The Caves, Queensland

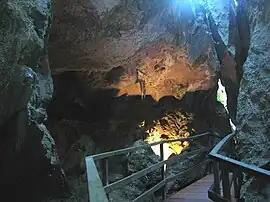
Capricornia Caves

The Caves is a rural town and locality in the Livingstone Shire, Queensland, Australia. In the , the locality of The Caves had a population of 680 people.